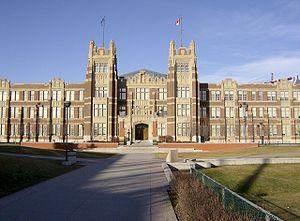
Voici la liste des lieux historiques nationaux du Canada situé en Alberta. En mars 2011, on compte 59 lieux historiques nationaux en Alberta, dont 14 sont administrés par Parcs Canada. De ce nombre, il faut rajouté aussi un site qui a perdu sa désignation.